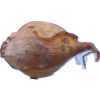
Label: onion